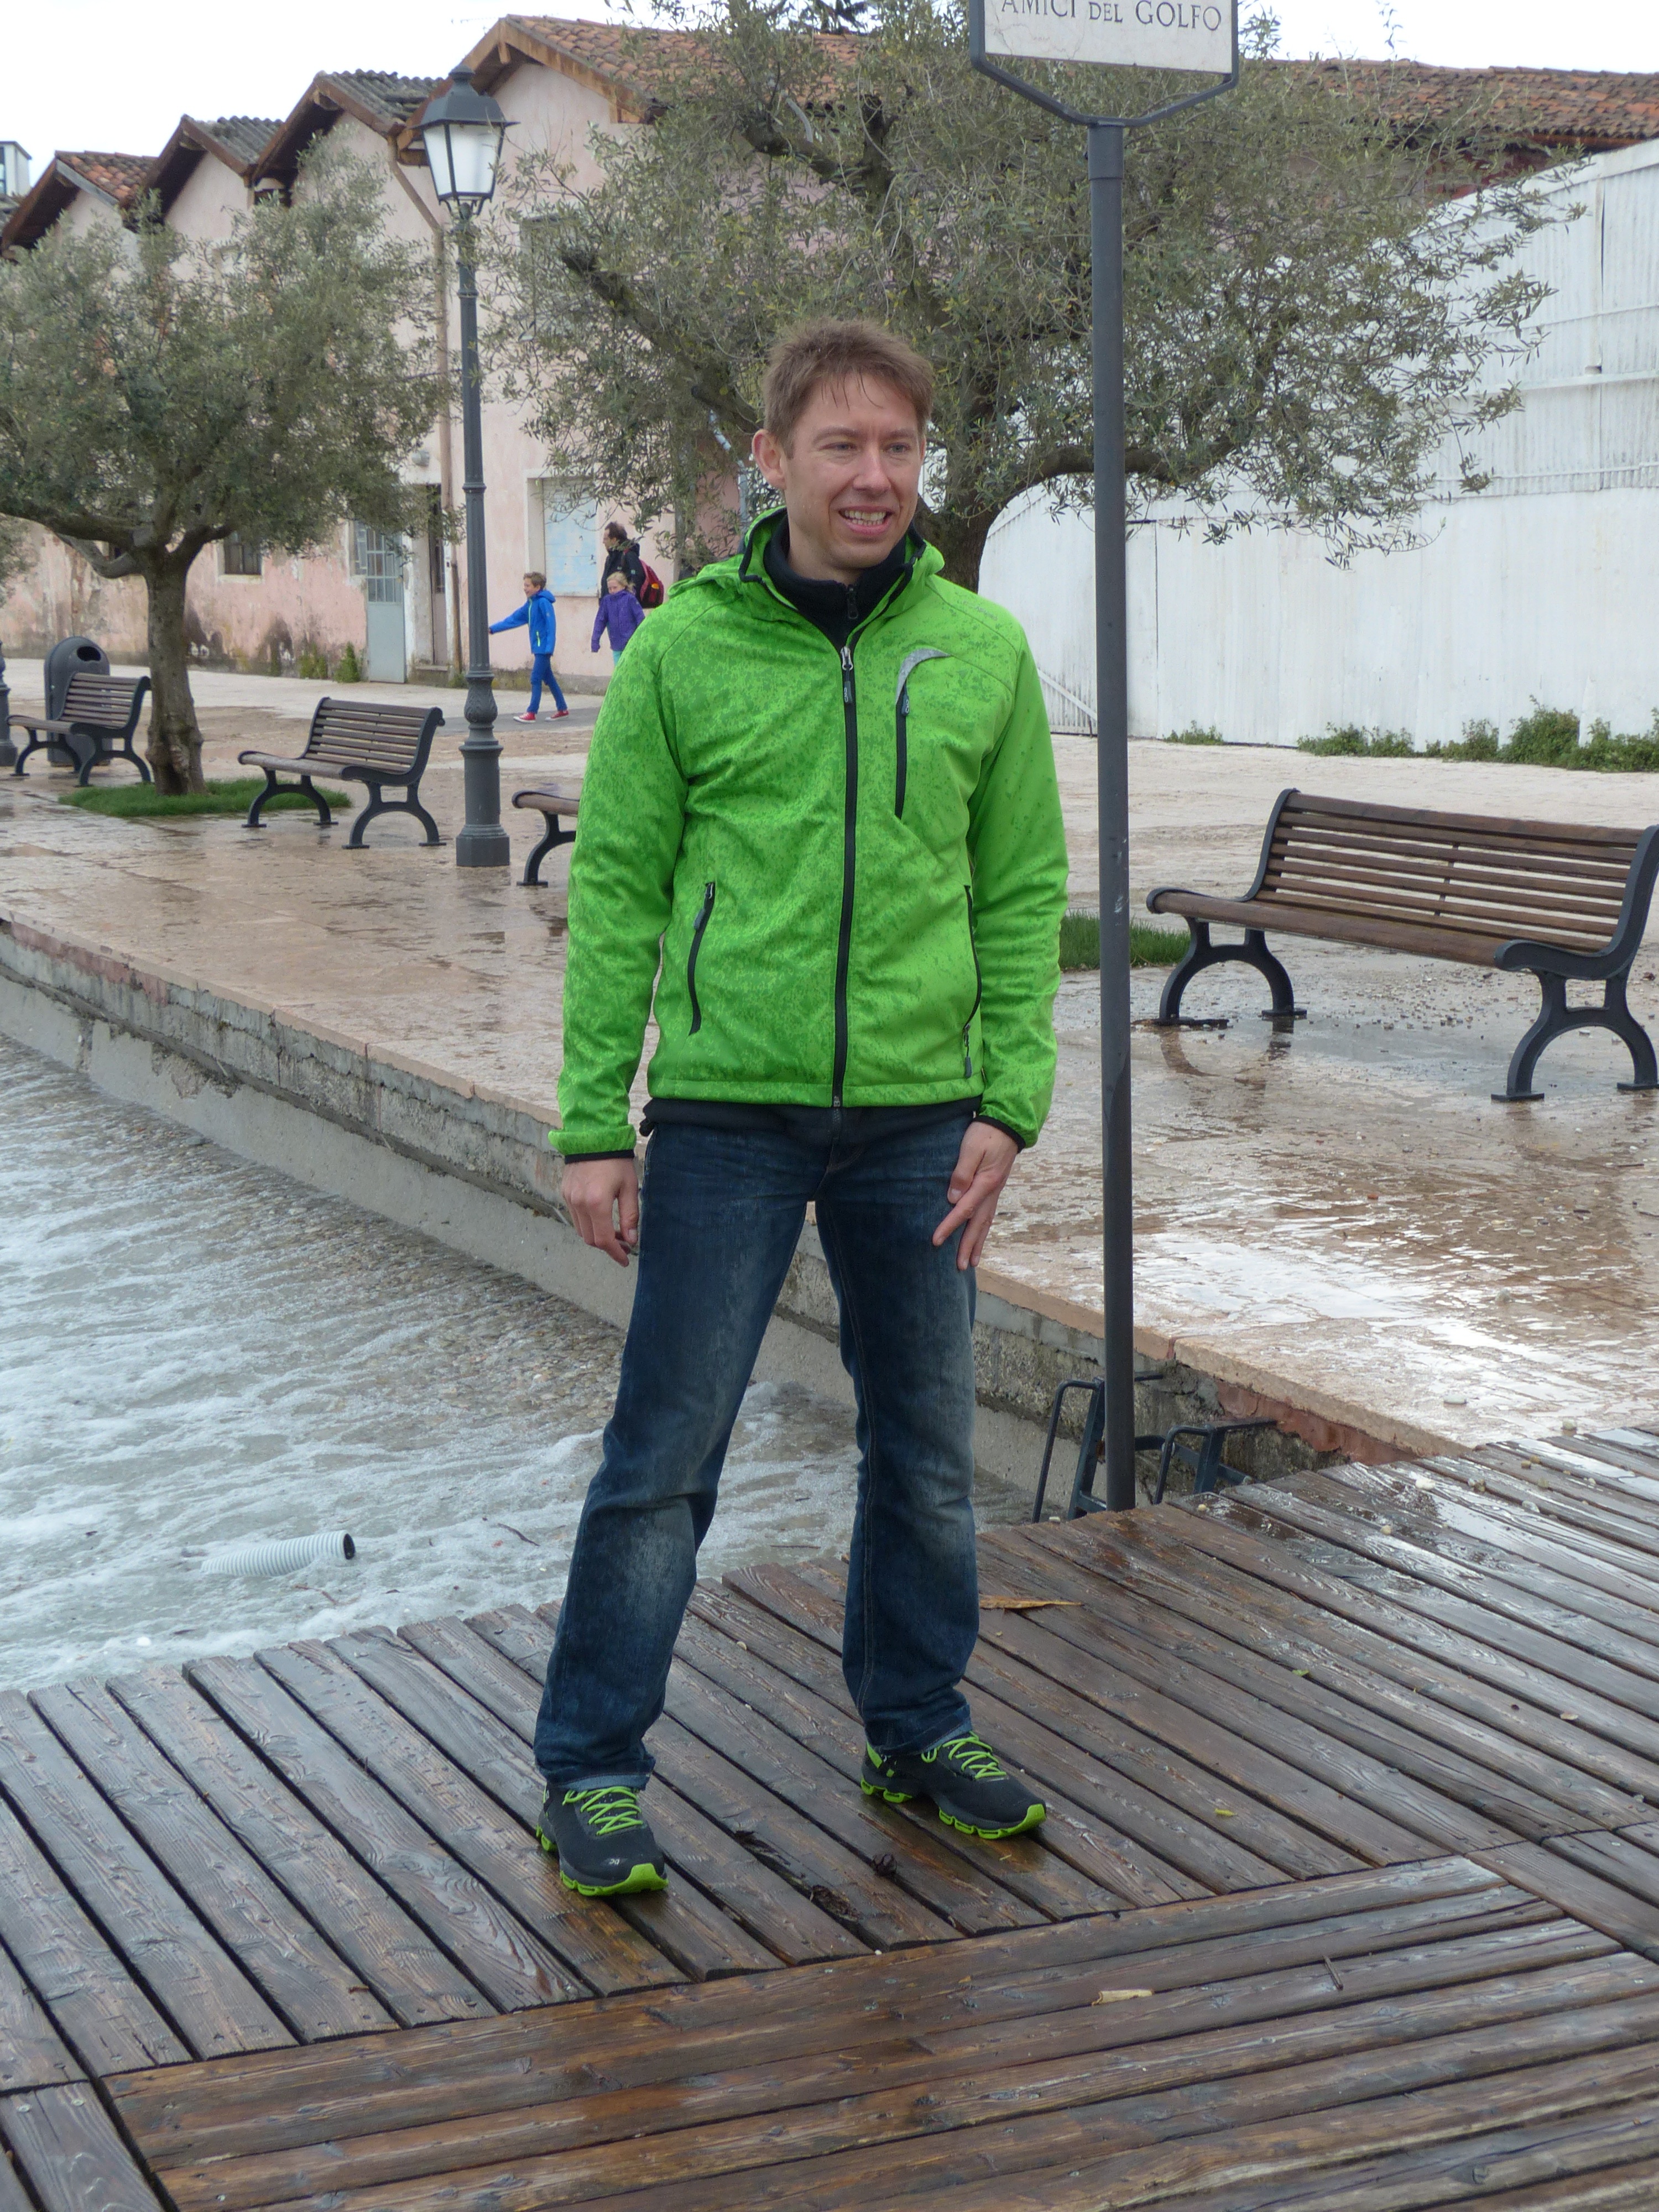
man, person, wood, wet, walkway, spring, green, jacket, soaked, outdoor structure, human positions